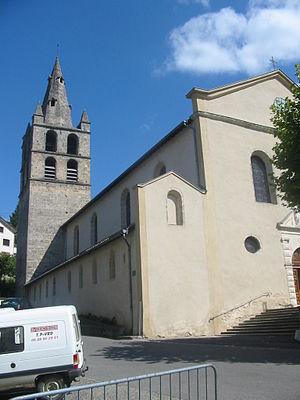
Eglise de Saint Jean en Royans
Saint-Jean-en-Royans est une commune française située dans le département de la Drôme en région Auvergne-Rhône-Alpes.
Cet article recense les monuments historiques de la Drôme, en France.